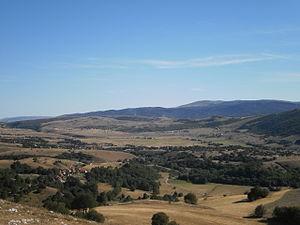
Šuica est un village de Bosnie-Herzégovine. Il est situé dans la municipalité de Tomislavgrad, dans le canton 10 et dans la Fédération de Bosnie-et-Herzégovine. Selon les premiers résultats du recensement bosnien de 2013, il compte 1 876 habitants.